Valery Salov

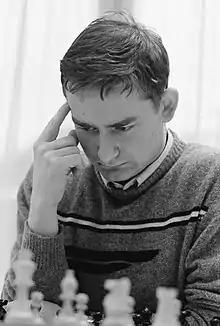
Valery Salov in 1989

Valery Salov (born 26 May 1964) is a Russian chess grandmaster who was ranked third in the world in 1995.